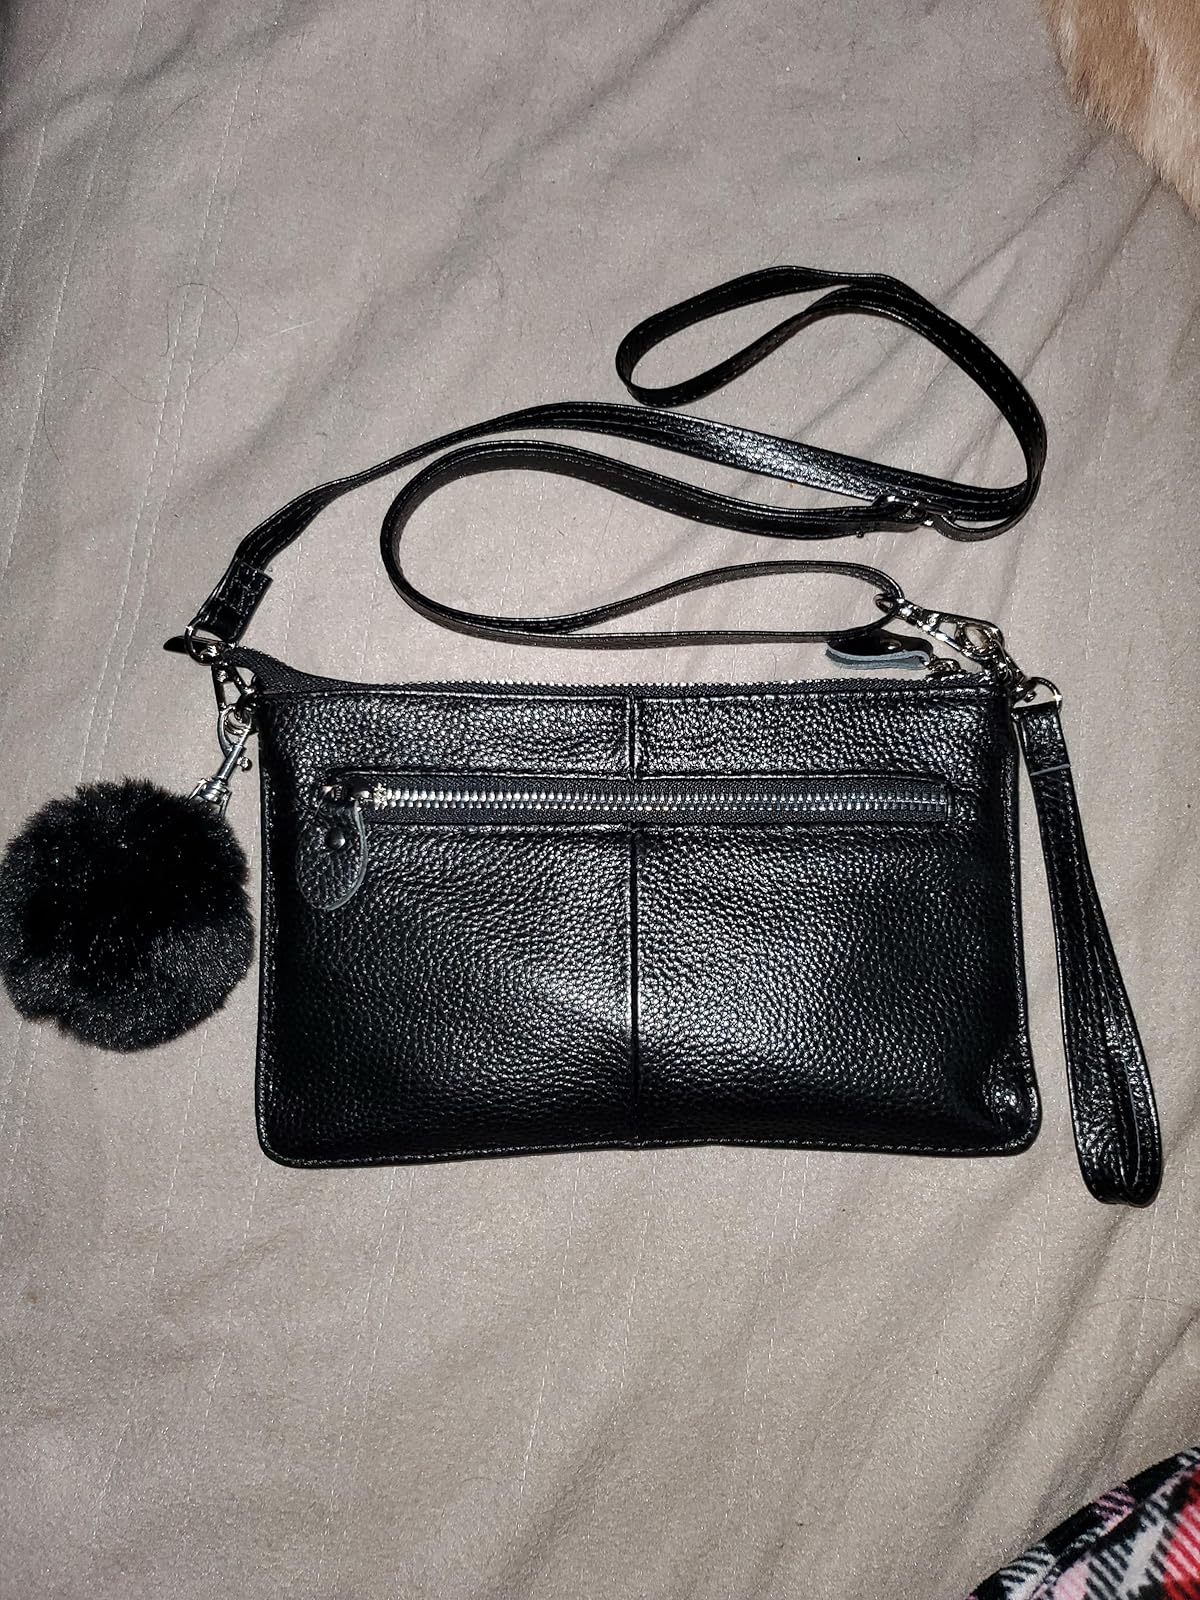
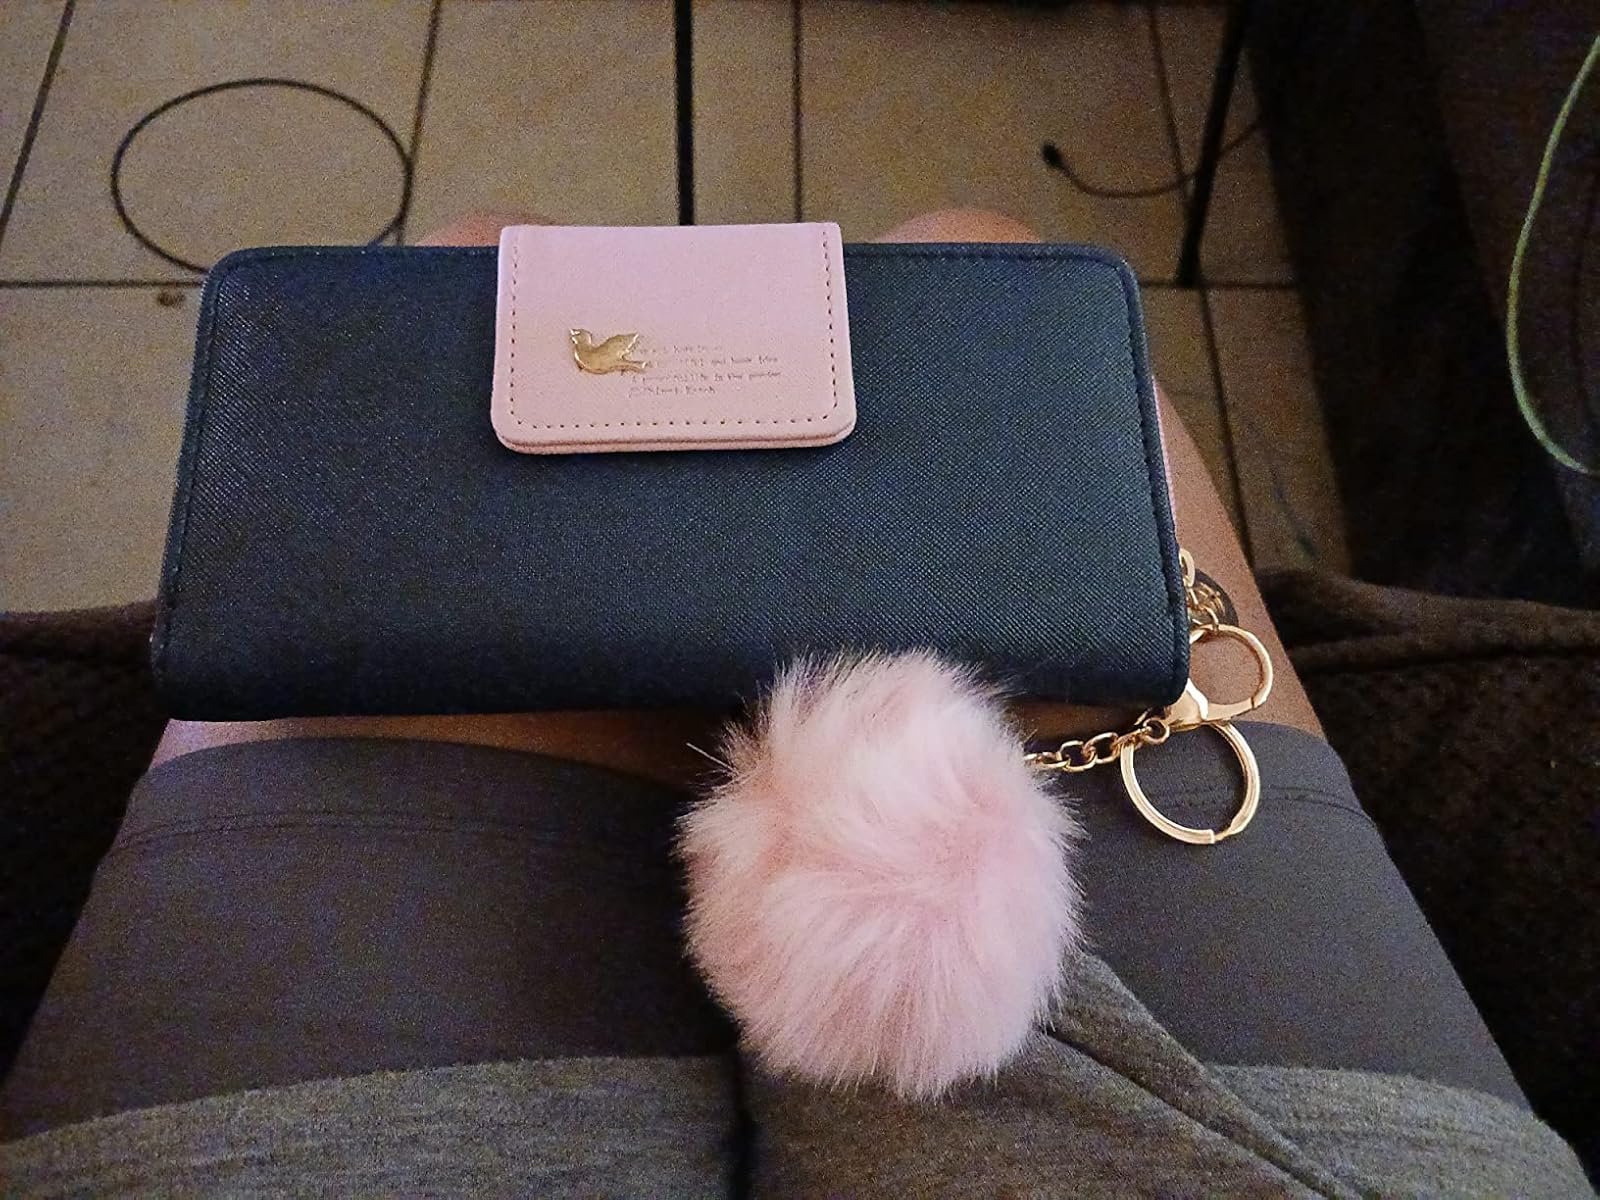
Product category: accessories_handbag
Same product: no